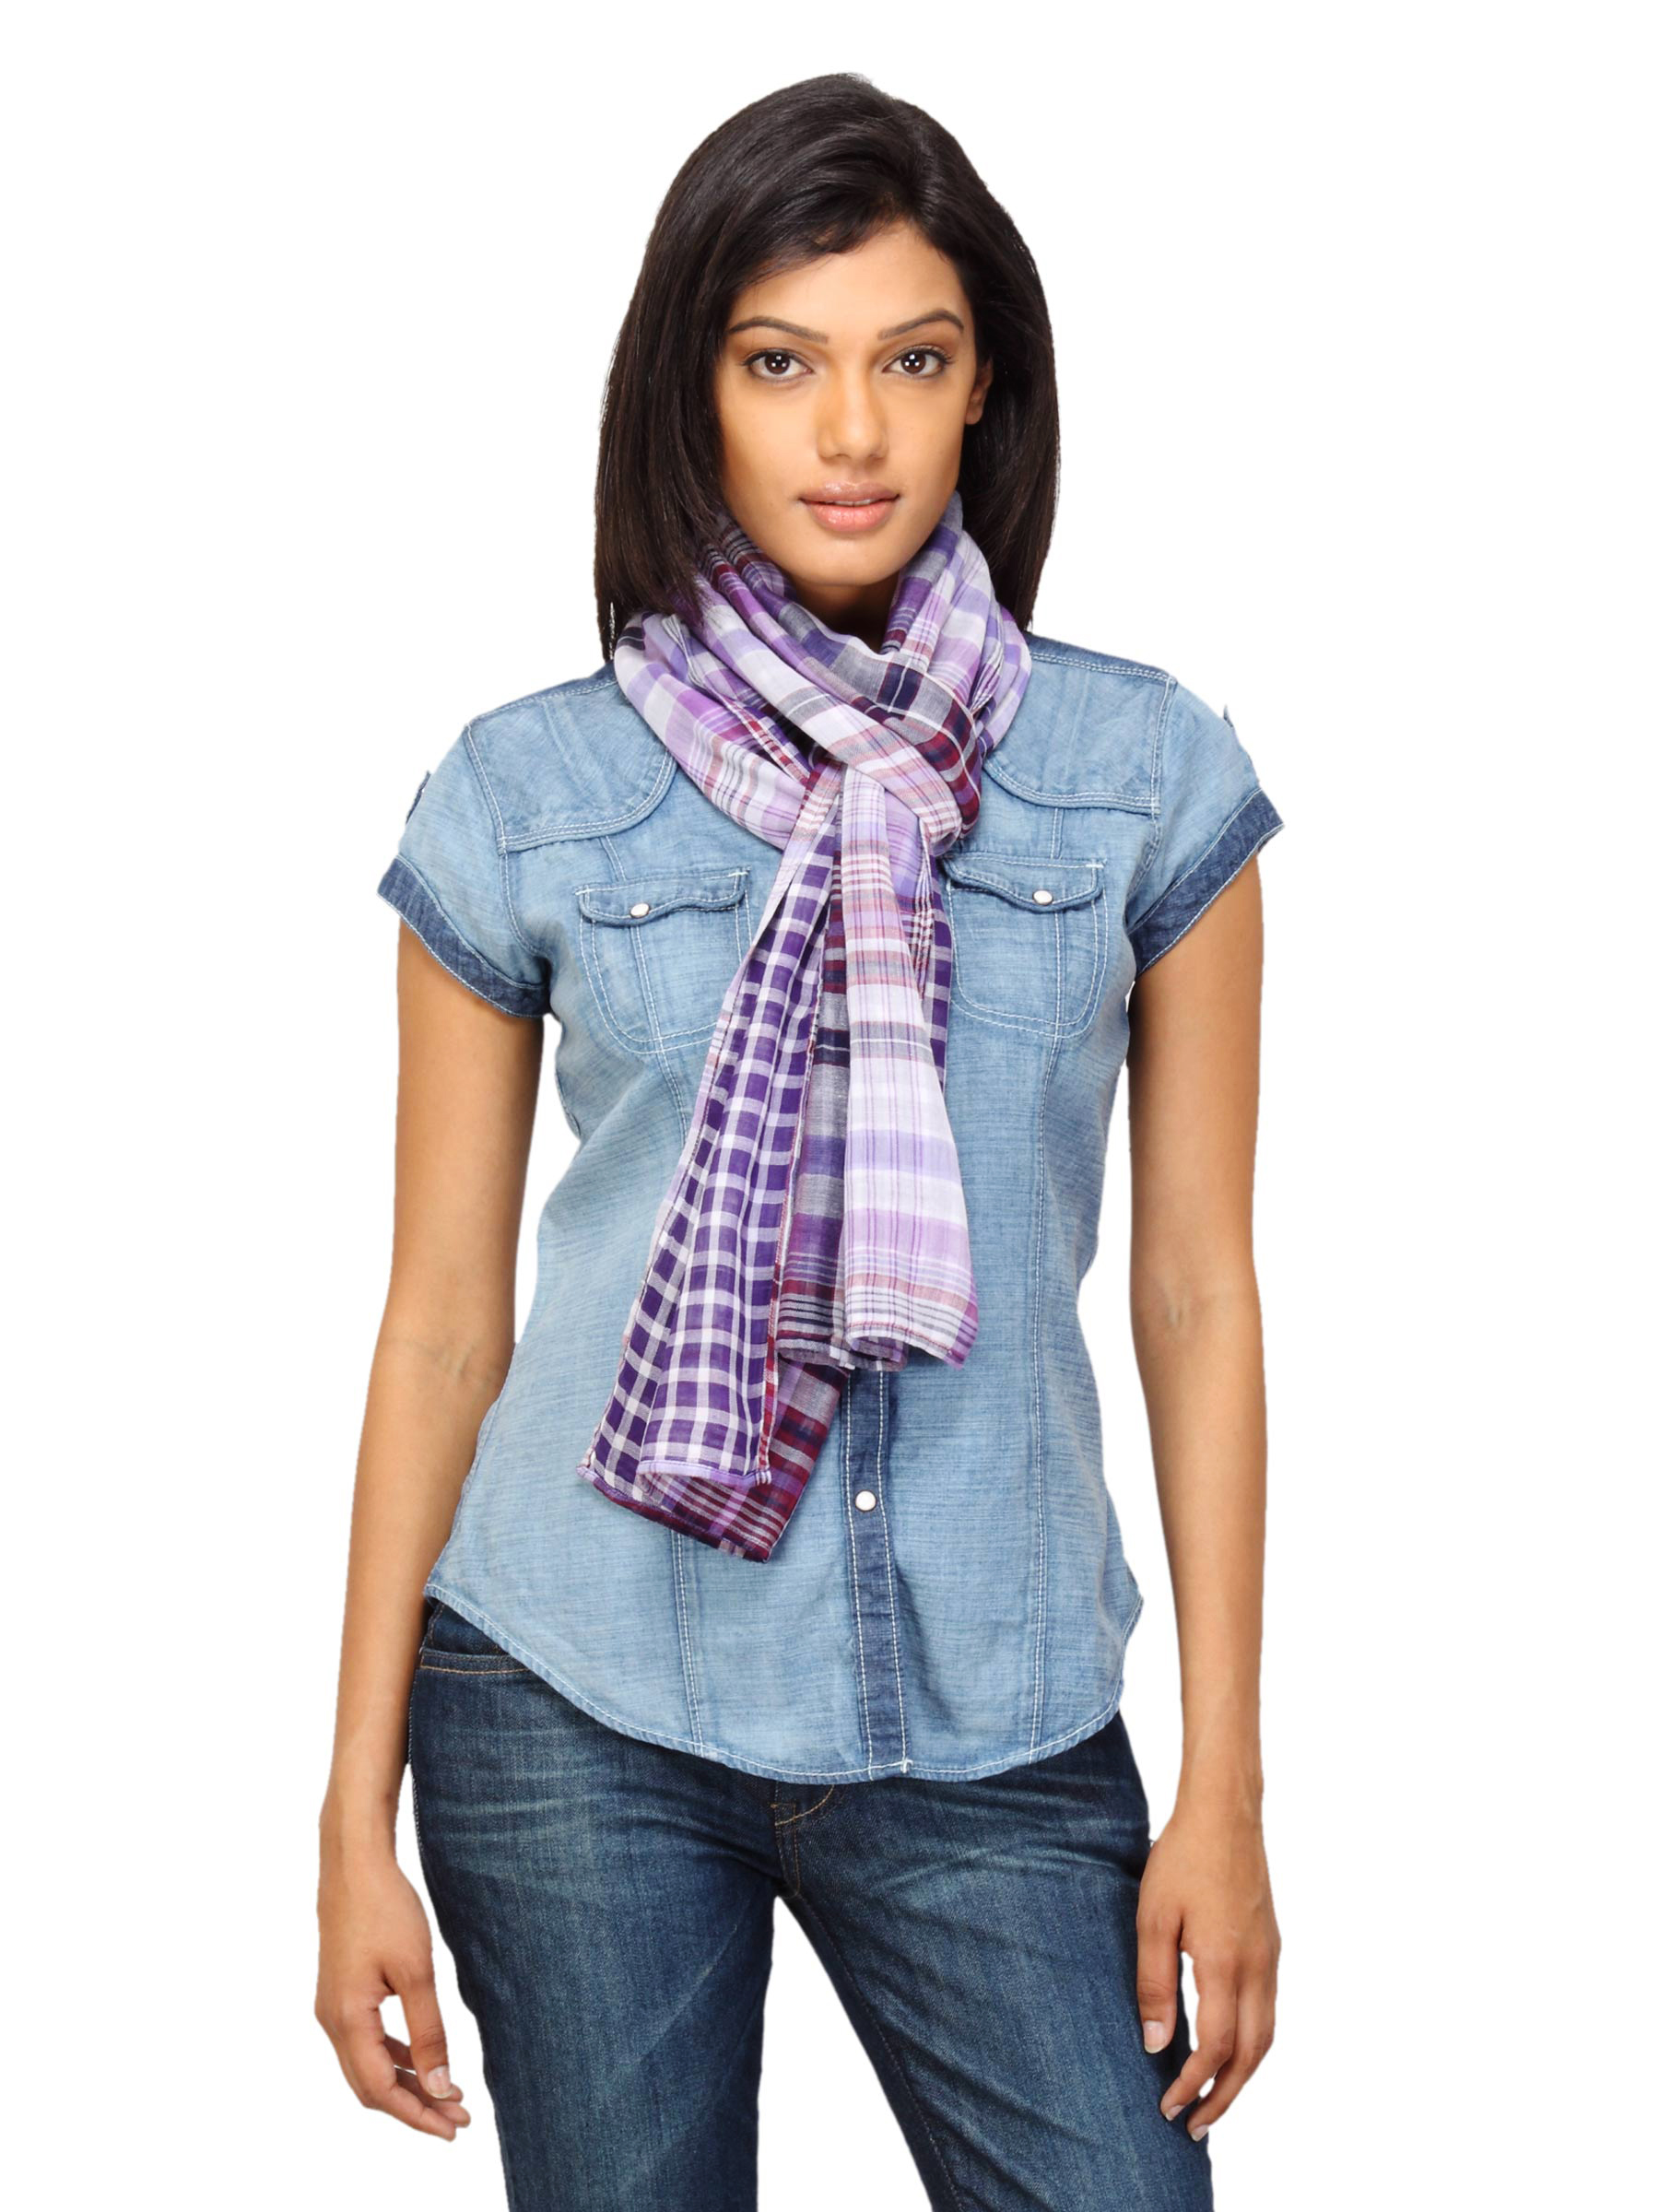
Femella Women Check Purple Scarf
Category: Accessories / Scarves / Scarves
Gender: Women
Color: Purple
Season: Summer 2012
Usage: Casual